Industry in Brazil

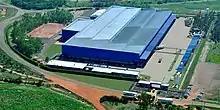
headquarters in Três Lagoas, Brazilian multinational manufacturer of refrigeration equipment.

In Textile industry, Brazil, despite being among the 5 largest producers in the world in 2013 and having a significant presence in textile and clothing consumption, has limited participation in global trade. In 2015, Brazilian imports ranked 25th globally, totaling US $5.5 billion, while exports placed Brazil at the 40th position. Brazil's share in global textile and clothing trade is only 0.3%, primarily due to challenges in competing on price with producers in India and especially China.